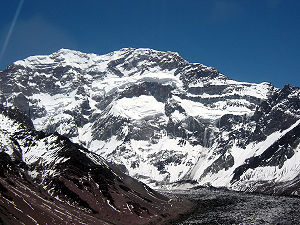
Aconcagua
Aconcagua
Cerro Aconcagua er et bjerg i Mendoza-provinsen i Argentina godt 100 km nordvest for provinshovedstaden Mendoza og nær grænsen til Chile. Det er med sine 6.962 meter det højeste bjerg uden for Himalaya og dermed på både den vestlige og den sydlige halvkugle.